Under the Hula Moon

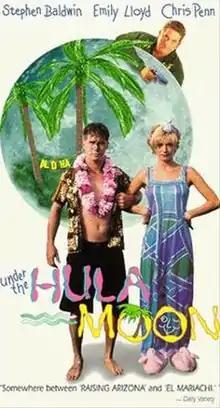
Film poster

Under the Hula Moon is a 1995 American crime comedy film directed by Jeff Celentano and starring Stephen Baldwin, Emily Lloyd, Chris Penn, and Musetta Vander.